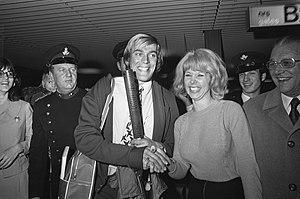
Les Jeux olympiques d'hiver de 1972, officiellement connus comme les XIᵉˢ Jeux olympiques d'hiver, ont lieu à Sapporo au Japon du 3 au 13 février 1972. C'est la première fois dans l'histoire des Jeux d'hiver que ceux-ci sont organisés par une ville de plus d'un million d'habitants, mais également la première fois qu'ils se tiennent en dehors de l'Europe et des États-Unis, bien que la ville de Sapporo ait auparavant reçu l'organisation des Jeux de 1940, finalement annulés en raison de l'éclatement de la Seconde Guerre mondiale. Il s'agit des deuxièmes Jeux olympiques attribués au Japon après ceux d'été à Tokyo en 1964. L'ensemble des sites de compétition, construits spécialement pour l'occasion, se situent à moins de quinze kilomètres du centre-ville de Sapporo, à l'exception des pistes de ski du mont Eniwa, situées à une trentaine de kilomètres.